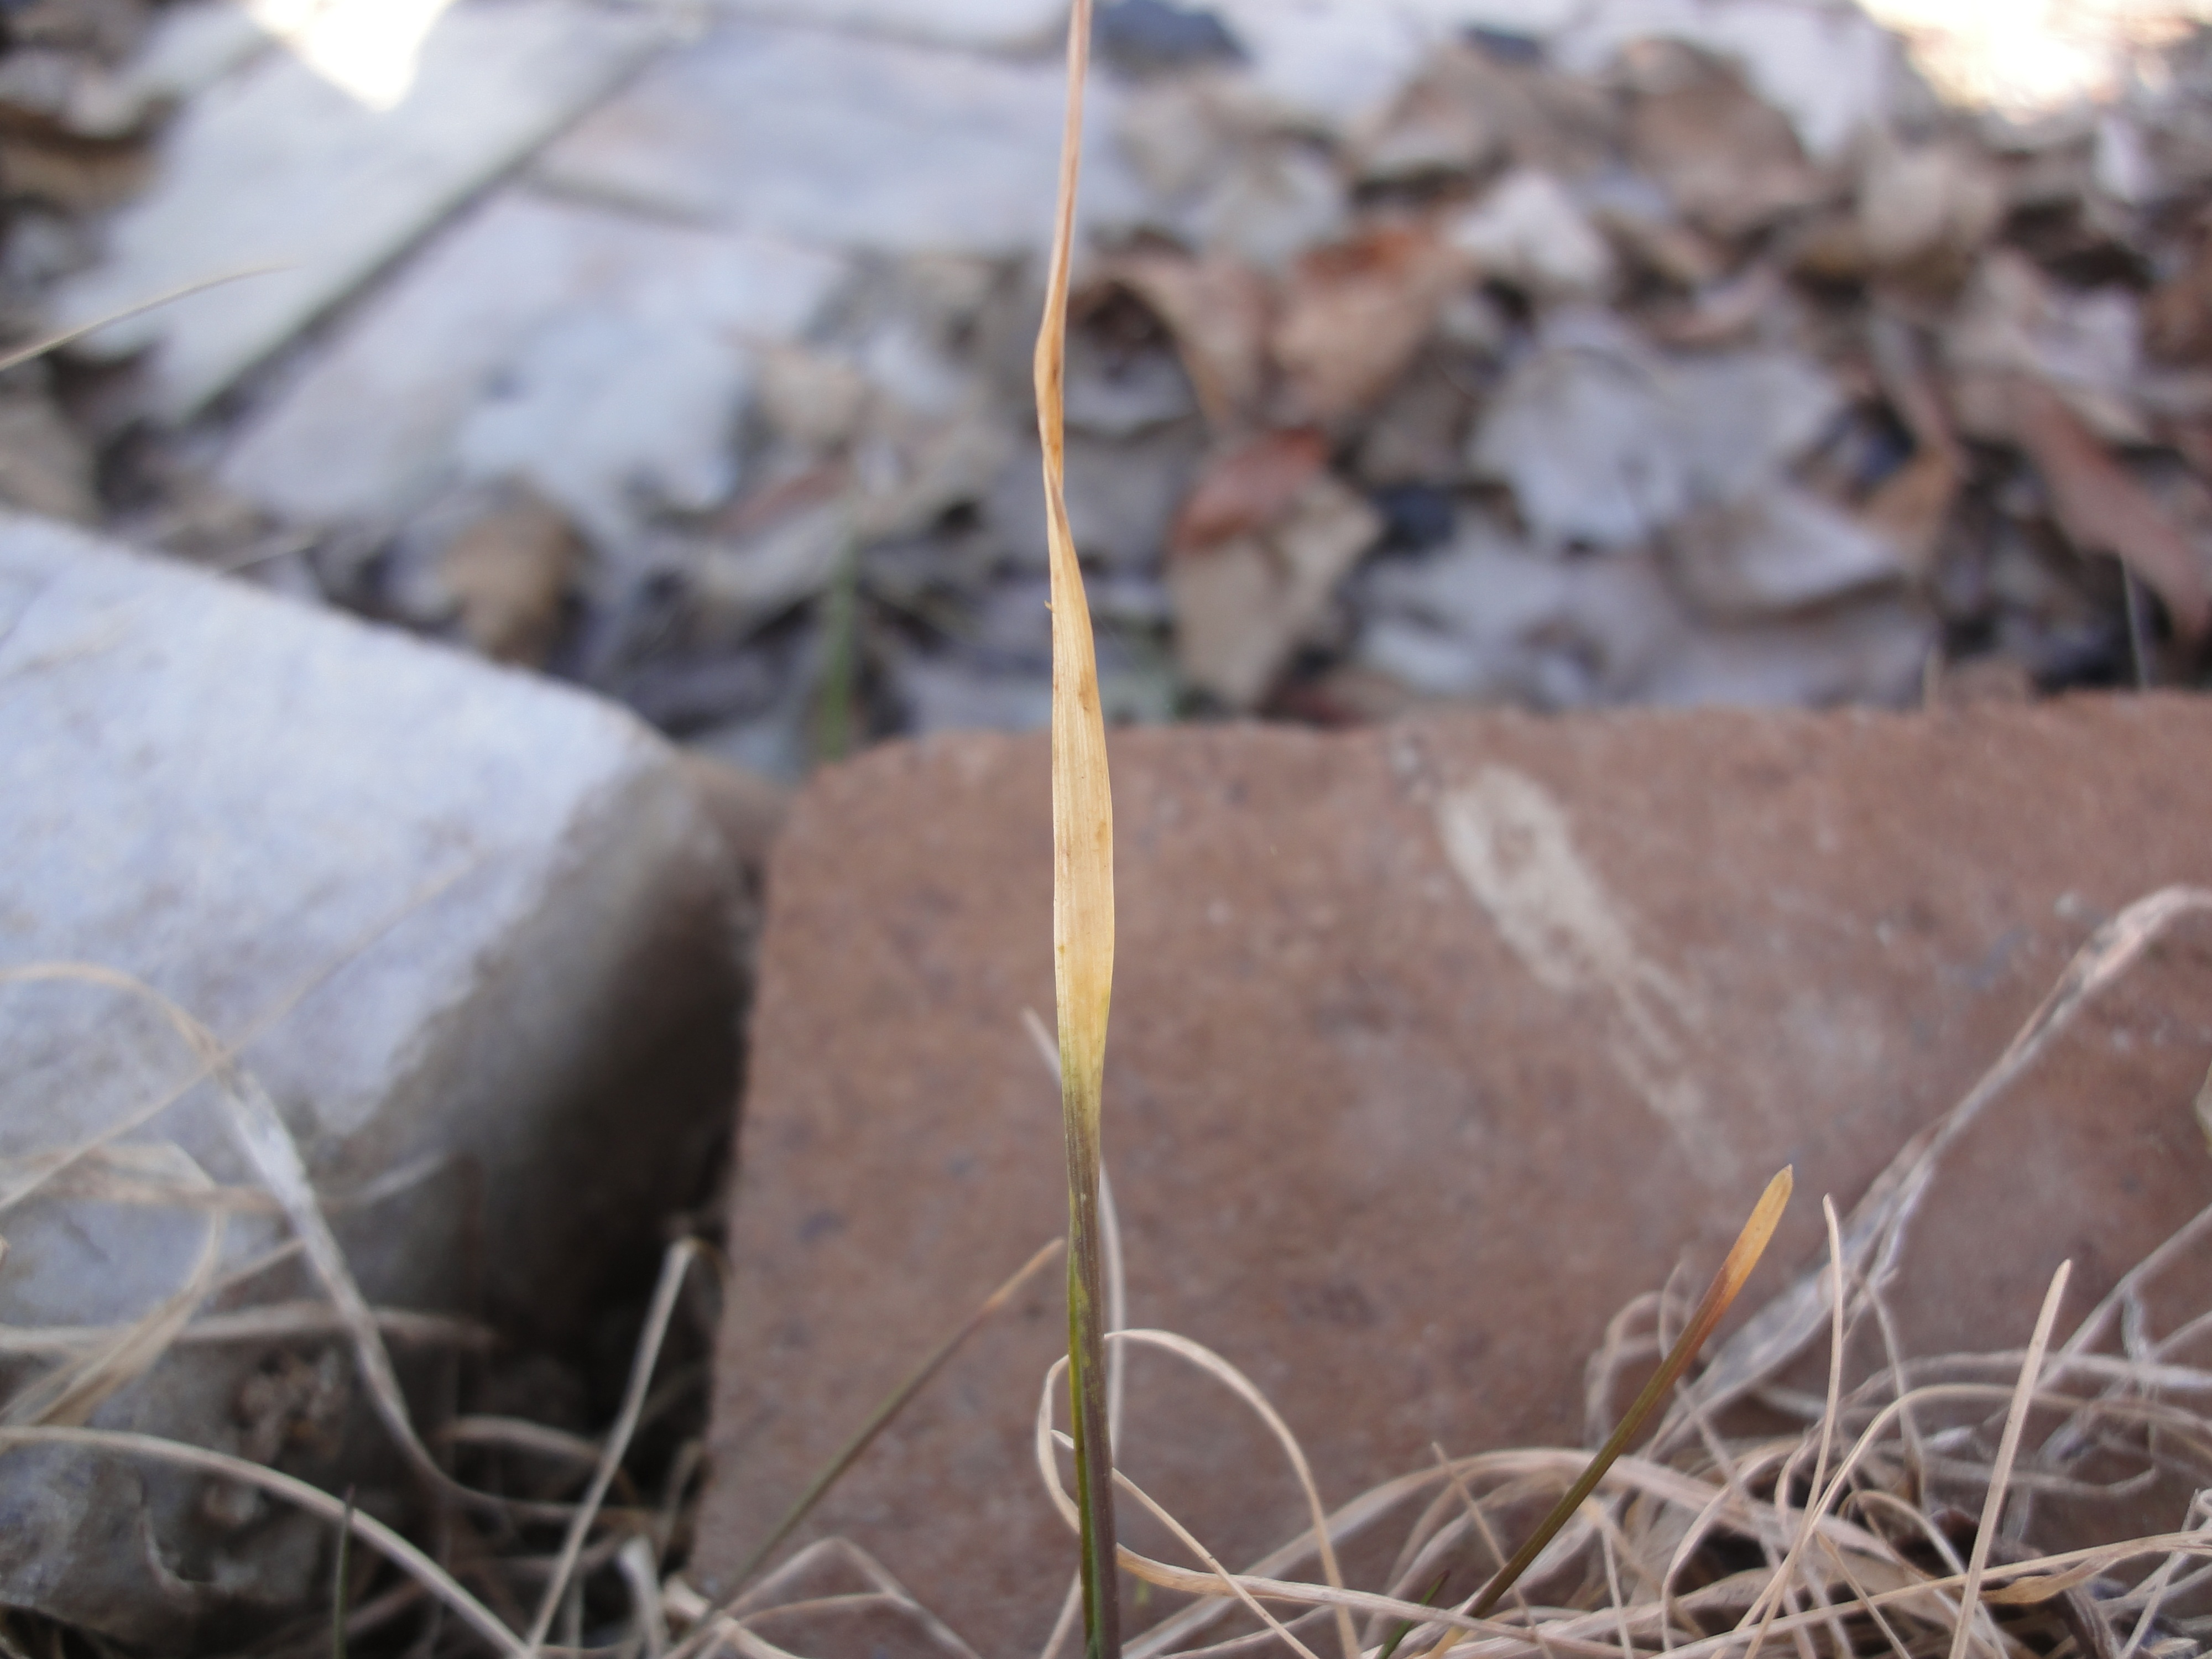
nature, grass, plant, wood, leaf, flower, wildlife, spring, green, soil, blade of grass, straws, outdoors, blade, blades of grass